Bent metallocene

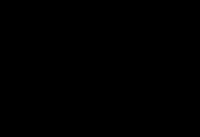
"Titanocene" is not Ti(CH), but this fulvalene dihydride complex.

Bent metallocenes derived from pentamethylcyclopentadiene can undergo reactions involving the methyl groups. For example, decamethyltungstocene dihydride undergoes dehydrogenation to give the tuck-in complex.